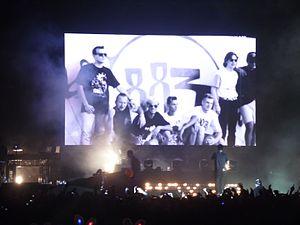
Le 883 est un groupe de pop italien, originaire de Pavie. Formé en 1991, il est composé à l'origine par Max Pezzali et Mauro Repetto, puis par Pezzali et d'autres artistes. Le nom 883 n'est plus utilisé depuis 2003.